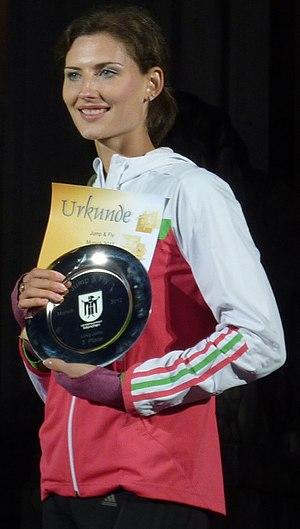
Yulina Pidluzhnaya est une athlète russe spécialiste du saut en longueur.